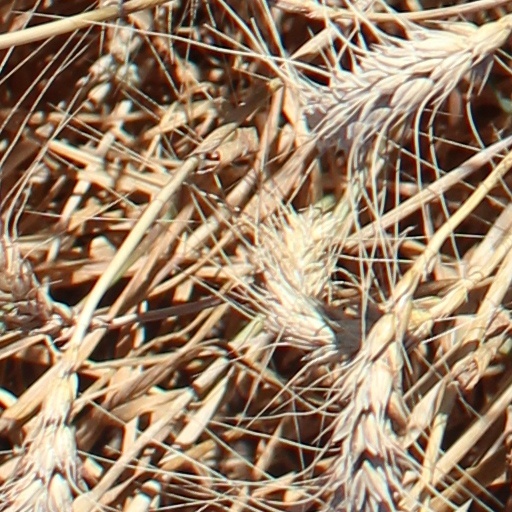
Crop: wheat